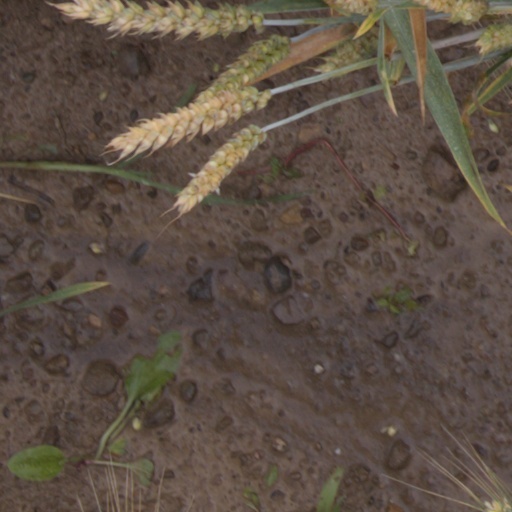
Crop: wheat